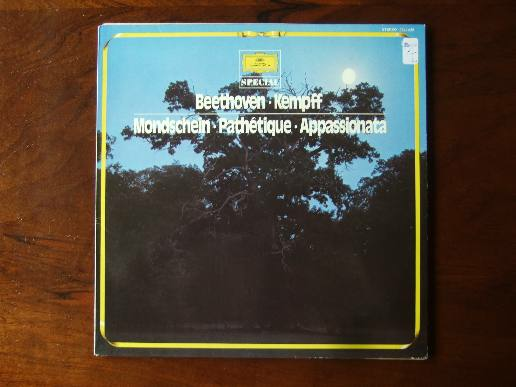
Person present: No